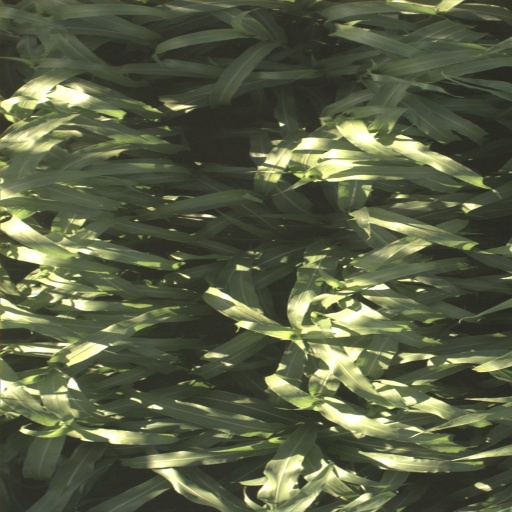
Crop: sorghum